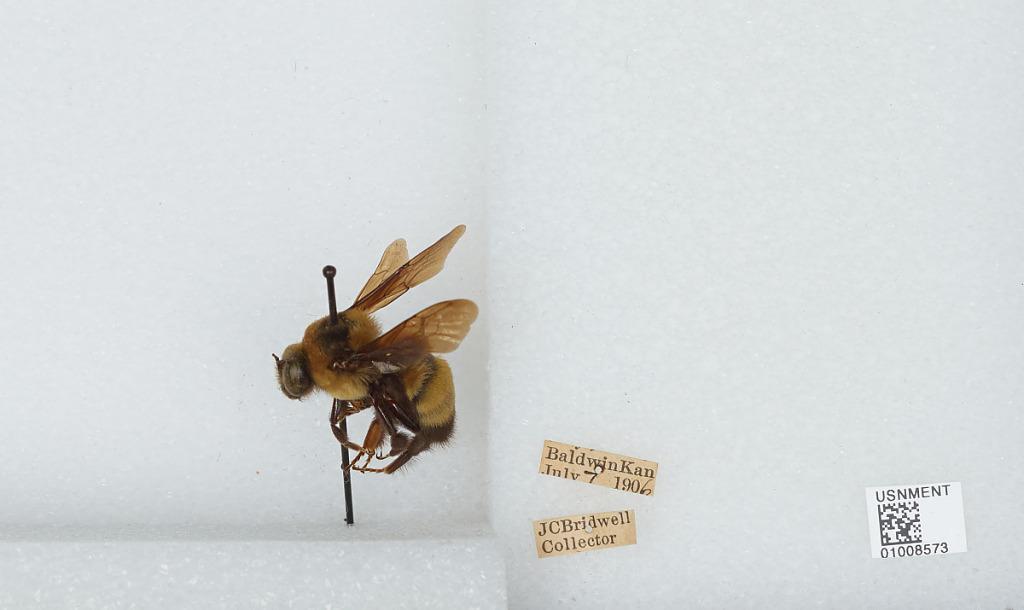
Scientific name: Bombus (Bombias) auricomus (Robertson)
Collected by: J. Bridwell
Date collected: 1906-7-7
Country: United States
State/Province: Kansas
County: Douglas
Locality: Baldwin
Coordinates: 38.7775, -95.1875